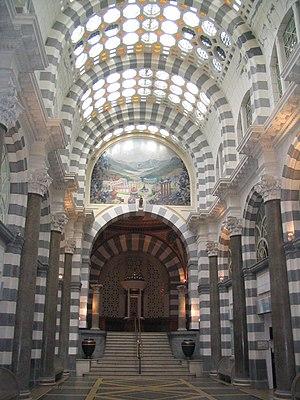
Thermes du Mont-Dore (Puy-de-Dôme, 63), inscrite (depuis le 30 octobre 1987) et classée (depuis le 6 octobre 1989) sur la liste des Monuments Historiques de France (PA00092193). This building is indexed in the Base Mérimée, a database of architectural heritage maintained by the French Ministry of Culture,
Louis-Charles Ledru, né le 3 août 1778 à Paris et mort le 16 septembre 1861 à Clermont-Ferrand, est un architecte français. Architecte départemental du Puy-de-Dôme et architecte de la ville de Clermont-Ferrand, il a travaillé essentiellement en Auvergne. Il est le père d'Agis-Léon Ledru.